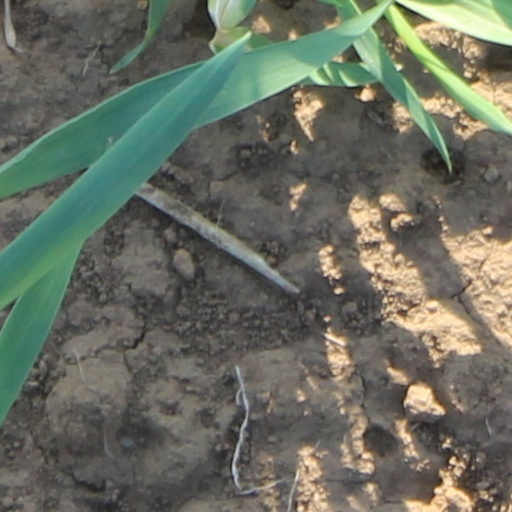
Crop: wheat